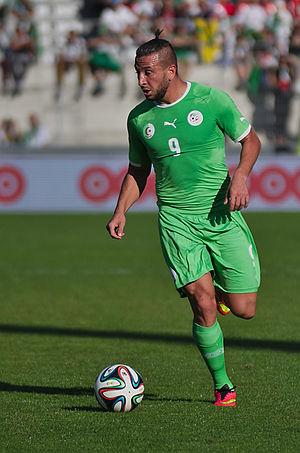
Nabil Ghilas, né le 20 avril 1990 à Marseille, est un footballeur international algérien, qui évolue au poste d'attaquant.